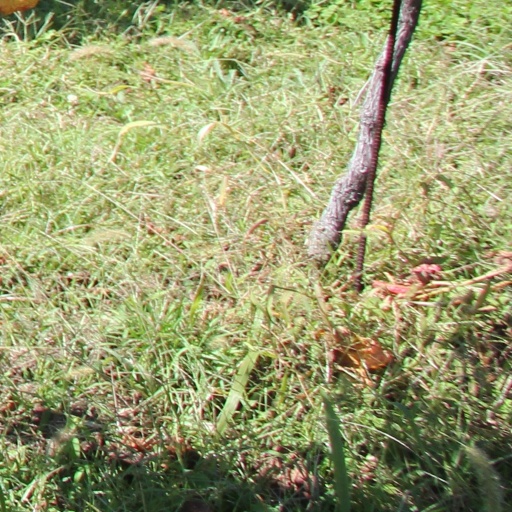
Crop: grape